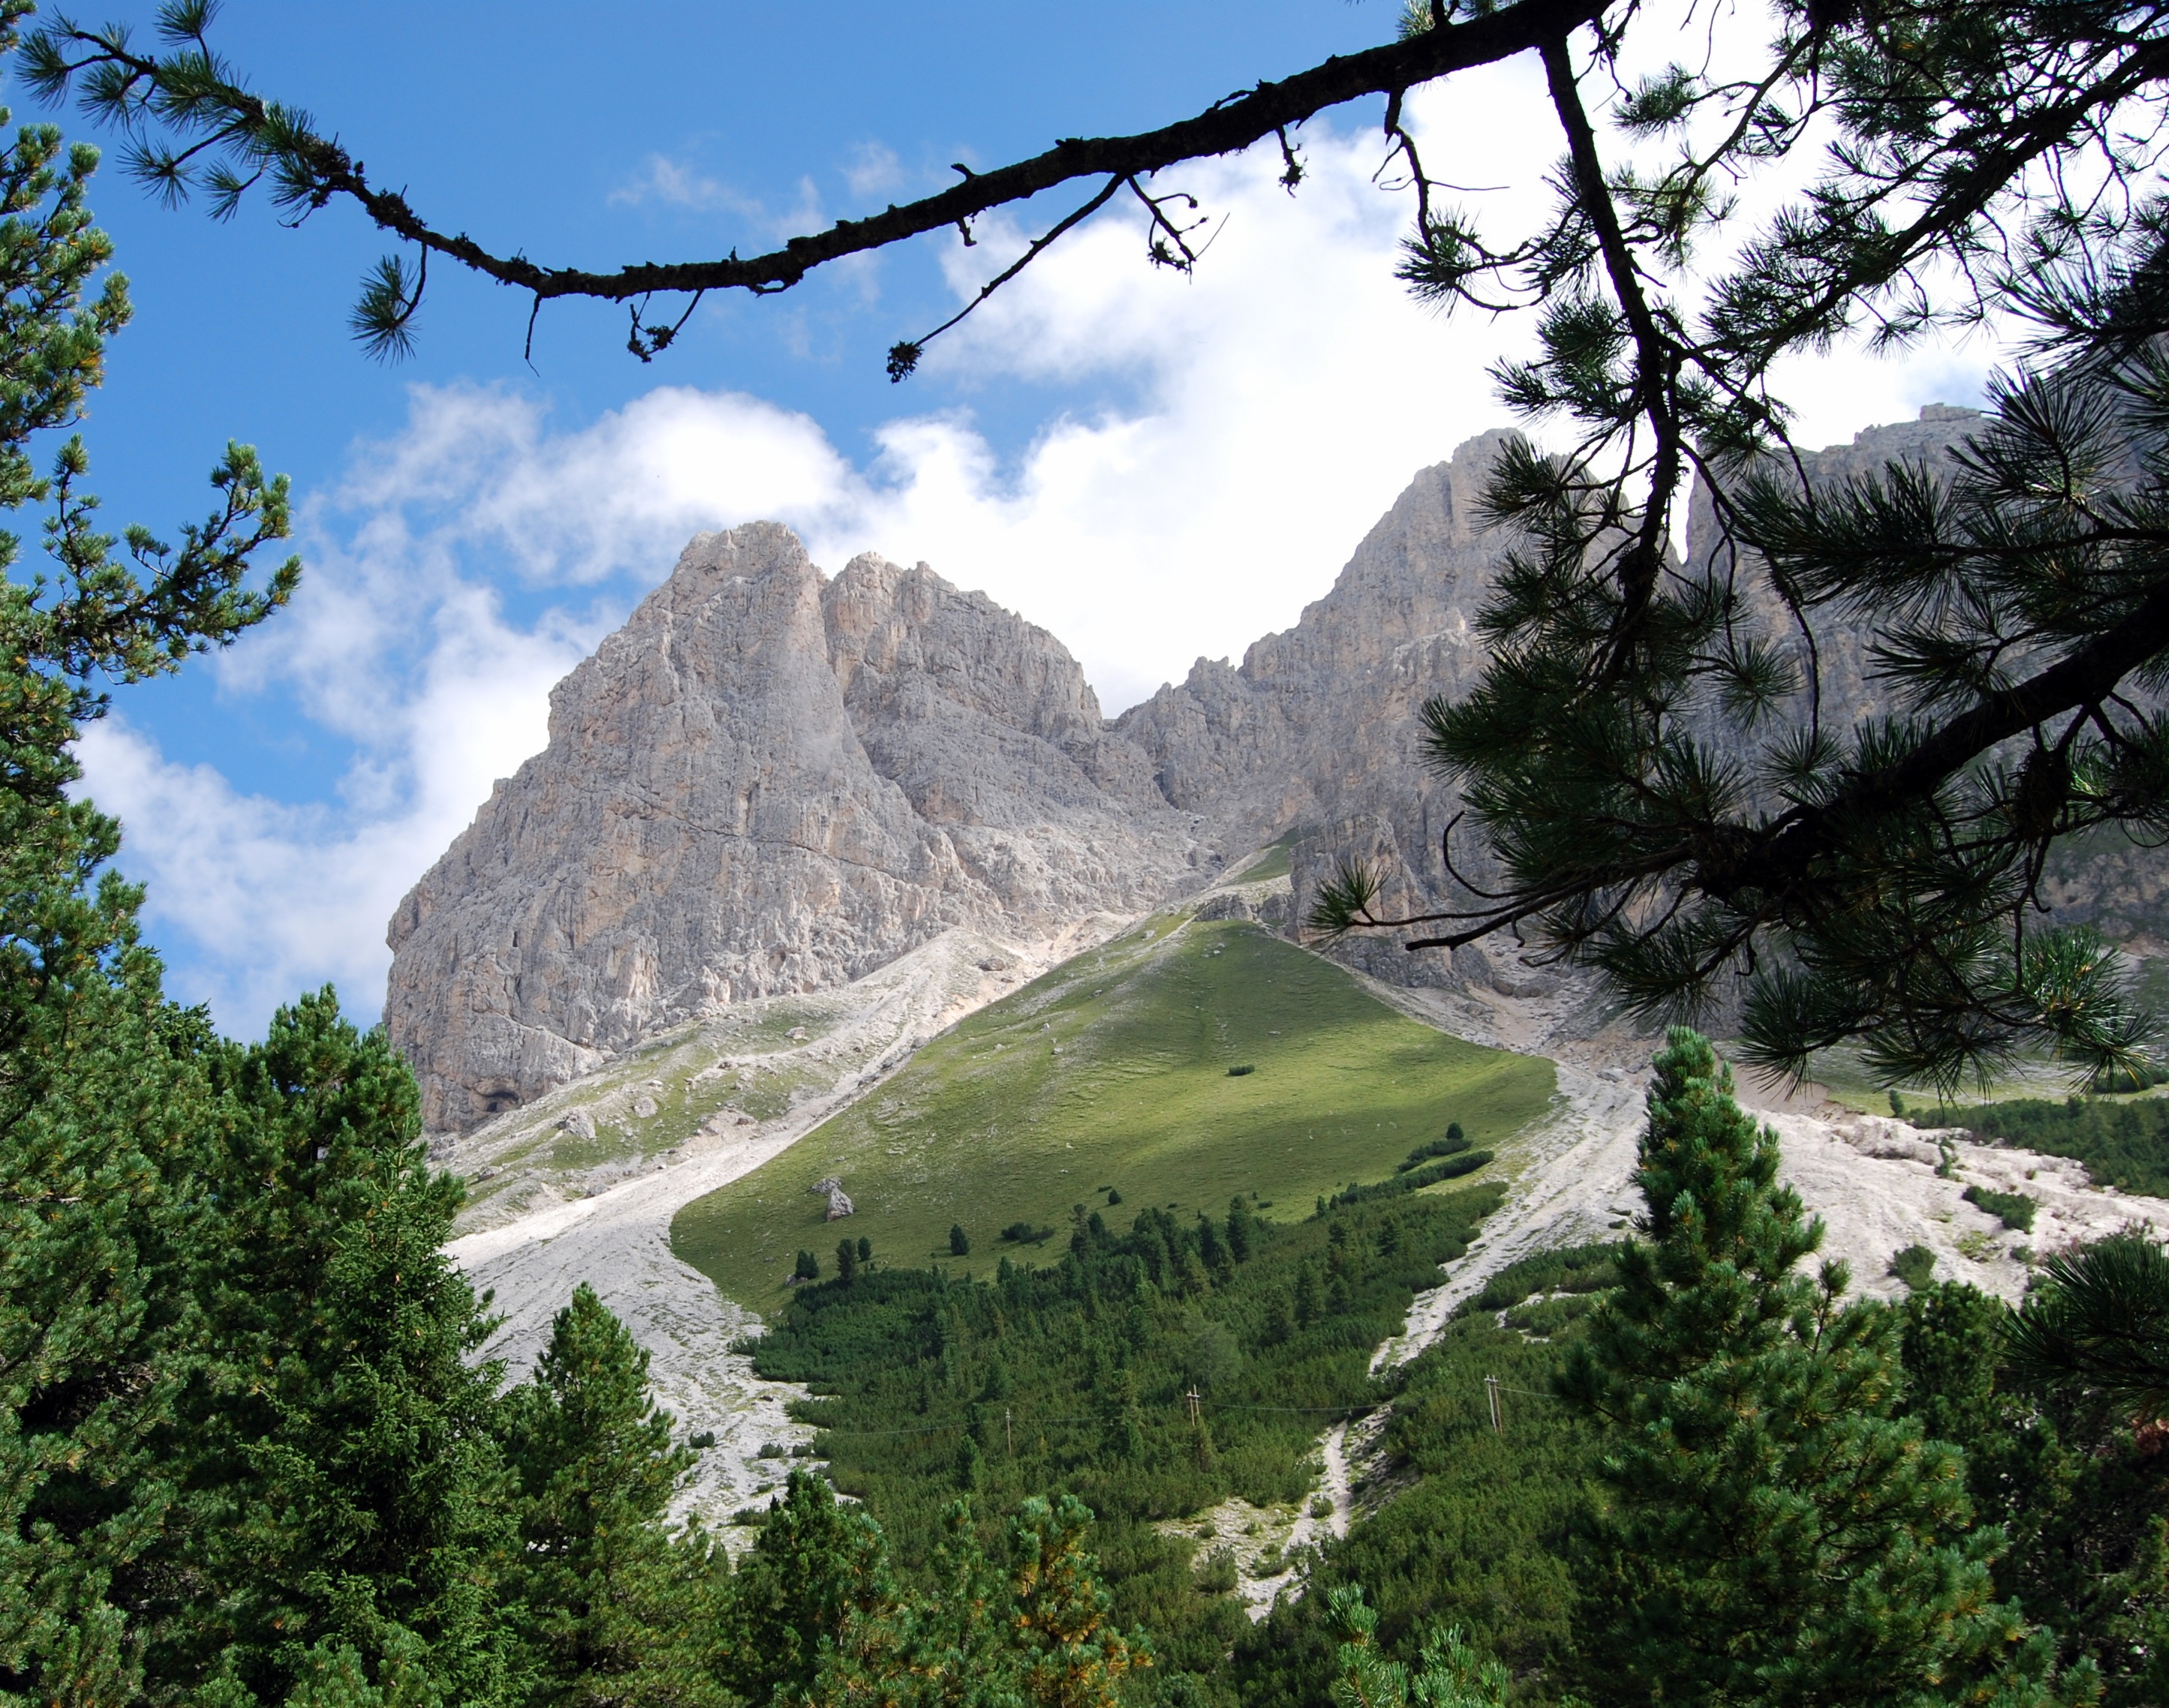
tree, nature, forest, wilderness, branch, mountain, hill, flower, valley, mountain range, park, italy, ridge, trees, mountains, alps, plateau, dolomites, mountain pass, mountainous landforms